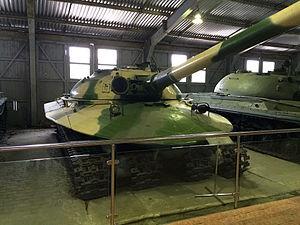
L’object 279 Kotine était un char lourd expérimental soviétique mis au point fin 1959.